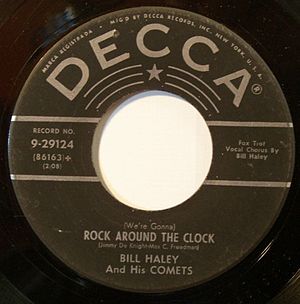
Rock Around the Clock
Singlen "Rock Around the Clock" udgivet på Decca
"""Rock Around the Clock"" er en sang skrevet af Max C. Freedman og James E. Myers i 1952. Sangen er indspillet af flere artister, men mest kendt er den version, der blev indspillet af Bill Haley & His Comets. Den oprindelige titel var ""We're Gonna Rock Around the Clock Tonight!"", hvilket siden blev forkortet til "" Rock Around the Clock"", der er den titel sangen blev udgivet under på 1954-udgivelsen fra Decca Records, men senere indspilninger og udgaver benytter titlen ""Rock Around the Clock"". På trods af, at der forinden var udgivet forskellige succesfulde sange inden for rock 'n' roll genren, omtales ""Rock Around the Clock"" ofte som den første den første Rock and roll-sang, og sangen er uomtvistet den rock 'n' roll sang, der først kom ud til det brede mainstream-publikum, og sangen definerede den rebelske ungdom i 1950'erne."